Shane Davis

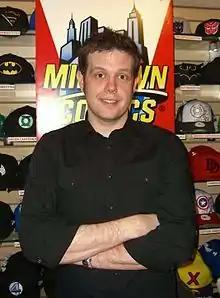
Davis at Midtown Comics Downtown in Manhattan, April 20, 2010

Shane Davis is an American comic book artist best known for his work on Superman and Batman for DC Comics.